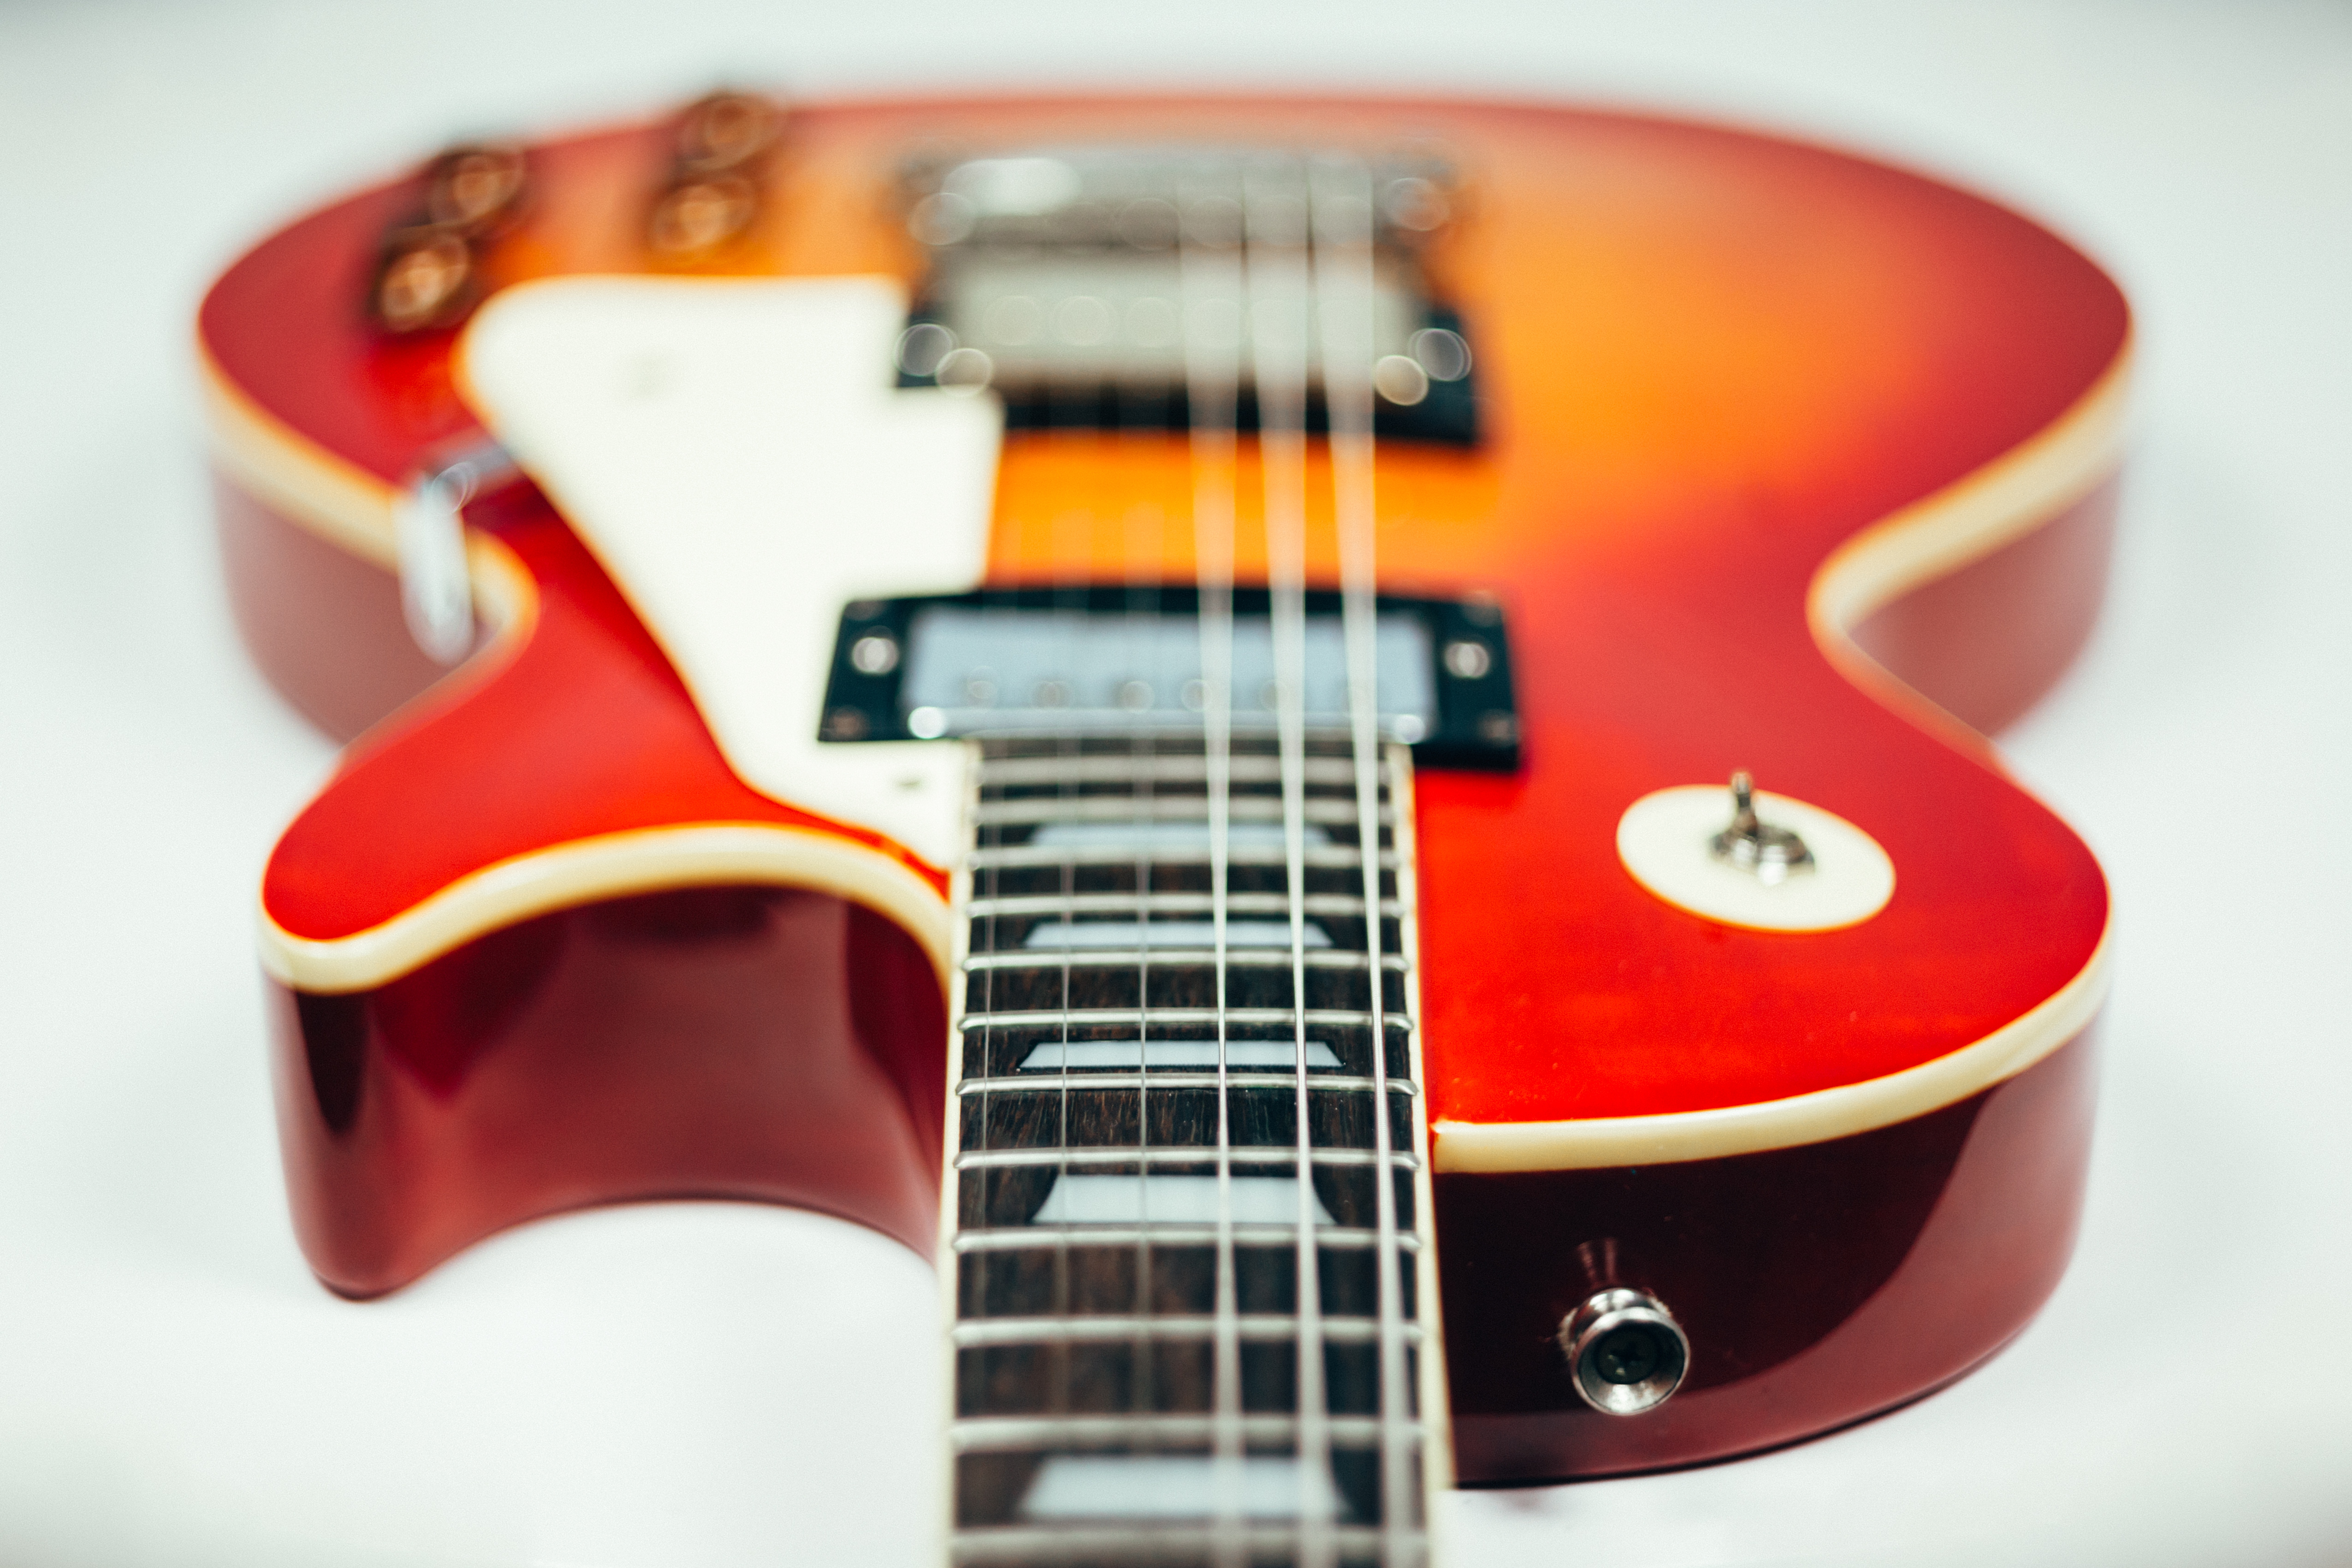
guitar, string instrument, musical instrument, plucked string instruments, electric guitar, bass guitar, string instrument accessory, acoustic guitar, music, acoustic electric guitar, guitar accessory, electronic musical instrument, slide guitar, musical instrument accessory